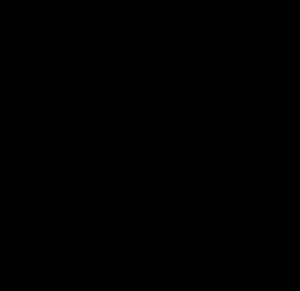
La tempe est une région de la tête, située au niveau latéral et comprise entre l'œil, le front, l'oreille et la joue. Elle se situe au-dessus et en avant de l'oreille. Elle correspond à la fosse temporale, en étant occupée par l'os temporal et l'os sphénoïde.